Andreas Henzen

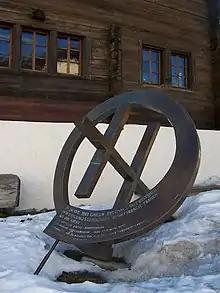
Andreas Henzen: Woman-Memorial of Unterbäch, 1985

Andreas Henzen (born 1 January 1955) is a Swiss painter and president of the Swiss Association of Painters, Sculptors and Architects (GSMBA, founded 1865).